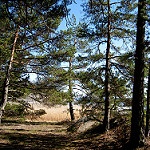
Scene: Outdoor